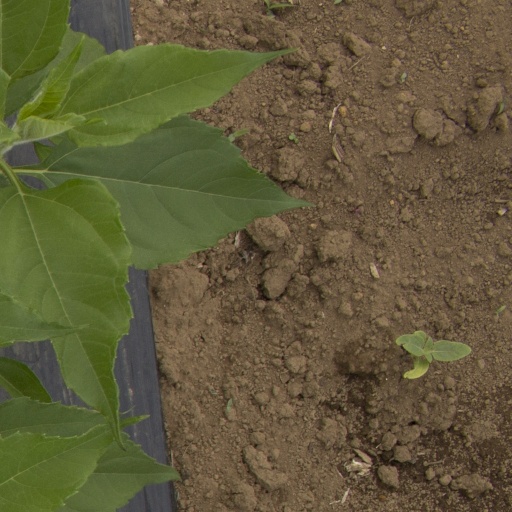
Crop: Jerusalem artichoke